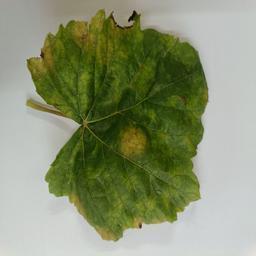
Label: Downy Mildew